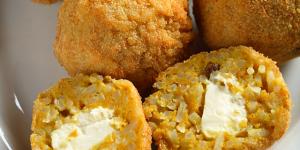
croquetas de arroz